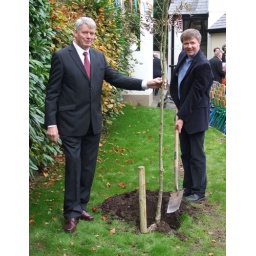
Planting of a mountain ash tree by Fr. Paul O'Boyle. Photograph: Chris Connolly